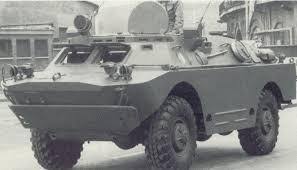
Label: BRDM